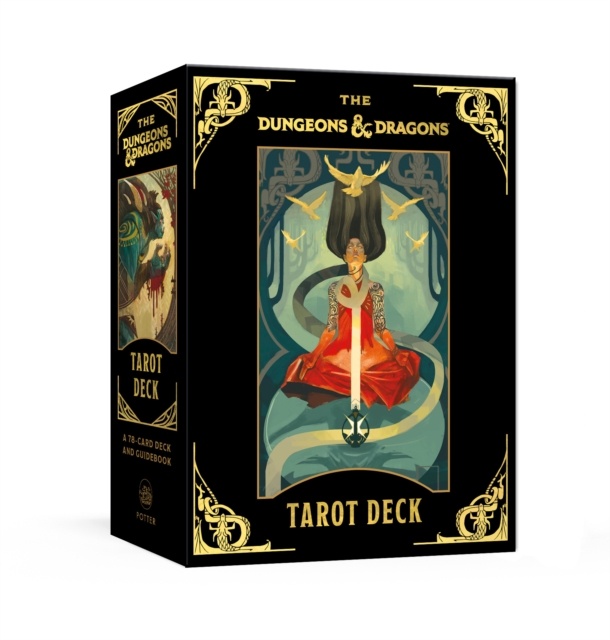
Licensed Official Dungeons & Dragons - The Dungeons & Dragons Tarot Deck A 78 - Card Deck And Guidebook
Binding: Specialty Items Description: Featuring all - new illustrations and a short guide to tarot this 78 - card deck aligns iconic Dungeons & Dragons characters and creatures with the Major and Minor Arcana of tarot. This officially licensed tarot deck pays homage to the lore of Dungeons & Dragons by pairing characters and encounters with the Major and Minor Arcana of tarot. The characters of the Major Arcana align to the Rider - Waite Tarot while the suits of the Minor Arcana are mapped to abilities within the game of D& D. Beautifully illustrated with exclusive art the deck also includes a booklet that introduces players to tarot explains the meanings of the cards and includes prompts to add dynamic twists to your D& D experience making this the ultimate collectible for dungeon masters players and fans of RP Gs. NOTE: The Dungeons & Dragons Tarot Deck is not a gameplay accessory Title: The Dungeons & Dragons Tarot Deck A 78 - Card Deck And Guidebook Author(s): Licensed Official Dungeons & Dragons Publisher: Potter/ Ten Speed/ Harmony/ Rodale Barcode: 9781984824660 Pages: 78 Pages, 4c Illustrations Publication Date: 5/24/2022 Series: Dungeons & Dragons Category: Tarot
Brand: Licensed Official Dungeons & Dragons
Category: Religious & Ceremonial > Religious Items > Tarot Cards